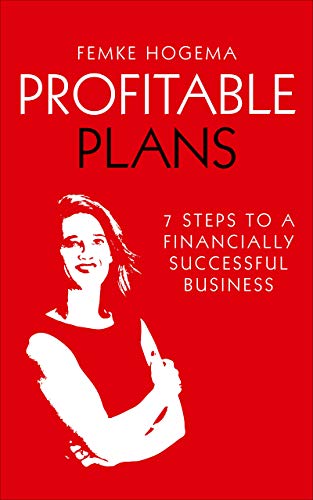
Profitable Plans: 7 steps to a financially successful business
Category: Buy a Kindle
Review Femke has proven herself time and time again as an expert serving entrepreneurs. Profitable Plans is yet another brilliant resource she has created and provided to entrepreneurs to make their dreams a reality, thereby serving her mission. If you are an entrepreneur, this is a must read. Do yourself a huge favour and listen to what Femke is telling you in this book. Don't just read it, follow through on the action items she gives you - you won't look back! - Lisa Campbell, CPB, CPFP-Mastery & Canada's Profit Coach Femke has reinvented the goal setting process and turned it into easy to follow process that keeps owners focused on their goals while knowing before they even start if the goals will make them more profitable. Profitable Plans is a great easy to follow action guide on how to improve your business. Profitable Plans gave me a way to clearly breakdown the steps I need to take to hit my financial goals within a timeframe that works for me. Budgeting is something most of us don't like to do even though we think it's something that would help out business. Budgeting seems very prehistoric now that I have learned Profitable Plans. It was easy to follow and easy to implement and now I have something way better than a budget. I have a plan that can help me be profitable. - John D Briggs, CPA Partner Incite Tax, USA If entrepreneurs do not reach their goals, it rarely happens on the "home stretch". Reaching goals has everything to do with how entrepreneurs are setting them. Goals are screwed up at the start, not in the final stage. Entrepreneurs need a plan that sets them up for success from the very first step. That's where most plans fall short. Profitable Plans is the one truly comprehensive guide that fills that exact need. A must-read for any entrepreneur who wants something to show for their hard work when they cross the finishing line. - Benita Königbauer, Head of Profit First Professionals Germany Everybody needs a copy of Profitable Plans if they want to run a successful business. Femke breaks down each of the mindset, plan and action themes within the book and sets up the reader to take action, easily. I highly recommend it. Don't just read it, share it as every business should be profitable! - Laura Elkaslassy, Adroit Business Solutions, Australia Permanent profitability is attained when mindset, aligned business model and a clear vision are married together. Femke Hogema nails this trifecta in Profitable Plans with the perfect balance of entertaining stories, strategy and clear actions steps. - Amber Dugger, Founder of Profit for Keeps(TM), USA About the Author Femke Hogema started her career as a financial controller for large international companies. She loved figures and the clarity that figures provide about a company's health. But she also saw that entrepreneurs don't like figures, controllers, bookkeepers, or accountants. Entrepreneurs find figures boring, complicated, and theoretical. She started her company, Healthy Finance, to close this gap between entrepreneurs and figures, and to help entrepreneurs get a grip on their numbers. She gave lectures and training courses, wrote the bestseller Financiën voor zzp'ers (Finance for solopreneurs) and contributed to the Dutch edition of Profit First. Femke makes figures fun, practical, and accessible and in the course of ten years she inspired tens of thousands of entrepreneurs to build a financially healthy and profitable business. Since 2017, Femke has focused on training accountants and bookkeepers to become Profit Advisors (through Profit First Professionals Netherlands). She teaches accountants and bookkeepers so that they can, in turn, support entrepreneurs in growing a financially healthy and profitable business. Femke loves to teach clients to build their own profitable company which will yield more pleasure and satisfaction. Femke was featured as financial coach in a popular TV show on National TV. In 2019 she wrote a number one bestseller Winstgevende Plannen (Profitable Plans). The book reached a number one position in the Dutch National Management Book Top 100 within one and a half week after publication and kept that position for 28 days. She gives keynotes in both the Dutch and English language about The Profit Advisor, Profit First and Profitable Plans.
Features: Entrepreneurship bears the promise of freedom. The freedom to work when, how and where you want. To choose your favorite clients and keep the money you earn. Unfortunately this freedom is a myth for many. They have to work too hard for too less and profit is often just a leftover. Entrepreneurs do what they are good at or passionate about and hope that the money will follow by itself. But it seldomly does, resulting in stress and sleepless nights. What if profit was something you could influence and manage? Resulting in the freedom you desire? And giving you the space to create an impact? | Calculate in advance whether you can make enough with your idea or dream | Calculate in advance whether you can make enough with your idea or dream | Reveal your money mindset and how you can make it work for you instead of against you | Reveal your money mindset and how you can make it work for you instead of against you | Discover how to create financial success, without sacrificing your mission | Discover how to create financial success, without sacrificing your mission | Make your own profitable plan, marketing- and sales plan and action plan | Make your own profitable plan, marketing- and sales plan and action plan | With personal stories of Femke Hogema, examples and practical steps you can implement immediately | With personal stories of Femke Hogema, examples and practical steps you can implement immediately | Femke Hogema is entrepreneur, speaker and author of multiple bestselling books. Her mission is that all entrepreneurs have a financially healthy and profitable company. | Internationally published bestselling author Femke Hogema shows you how you can realize your plans profitably in 7 steps.